Convoy n° 77 of July 31, 1944

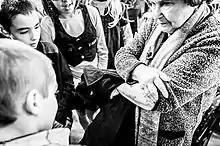
Ida Fensterszab-Grinspan, French woman deported at 14 to Auschwitz in convoy 77 and survived, during a meeting with the pupils of the school which bears her name in Sompt (Deux-Sèvres).

Convoy n° 77 left from the Drancy camp on July 31, 1944, seventeen days before the liberation of the camp. It contained 1,309 people, 324 of whom were young children and infants, piled into cattle cars.